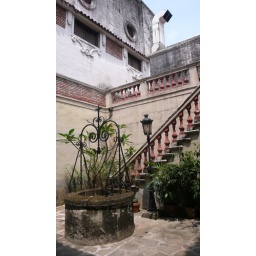
before there was plumbing, people used to just shit in a pot and throw it out the window